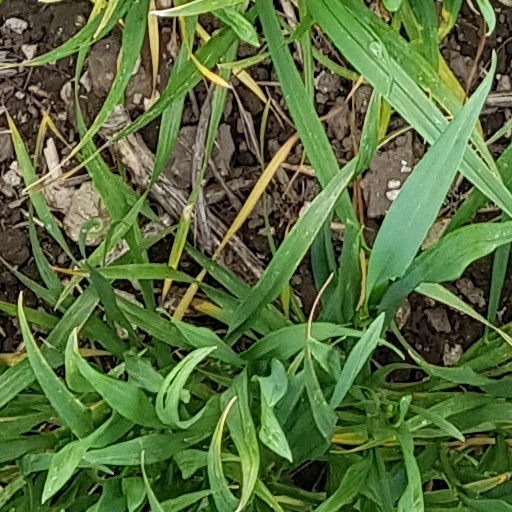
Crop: wheat